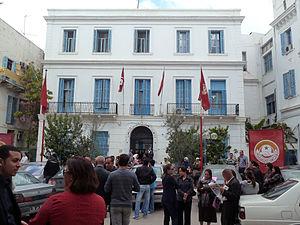
Le siège de l'UGTT (union générale des travailleurs tunisiens), place Mohamed Ali dans le centre de Tunis